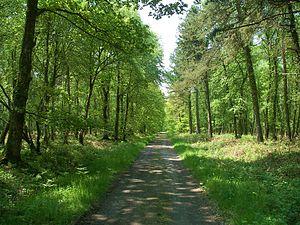
Route forestière de la Chênesse, forêt de Cerisy, Montfiquet, Calvados
La forêt de Cerisy, aussi appelée forêt de Balleroy, est une forêt domaniale de 2 255 hectares plantée de hêtres à 75 % du territoire, située dans les départements français du Calvados et de la Manche.